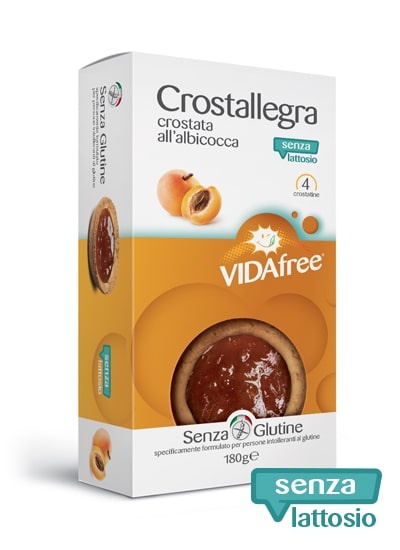
Vidafree crostallegra albicocca senza lattosio 180 g
VIDAfree Crostallegra Descrizione Crostatina all'albicocca senza lattosio. Formato 4 crostatine da 45 g. Peso netto: 180 g. Cod. UNIFVFC60
Brand: Vidafree
Category: Food, Beverages & Tobacco > Food Items > Fruits & Vegetables > Fresh & Frozen Fruits > Stone Fruits